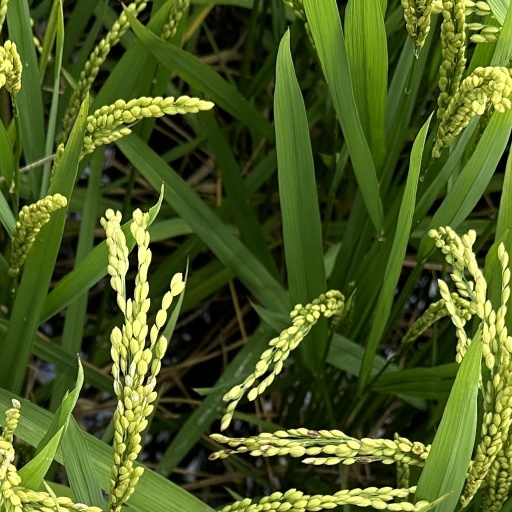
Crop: rice